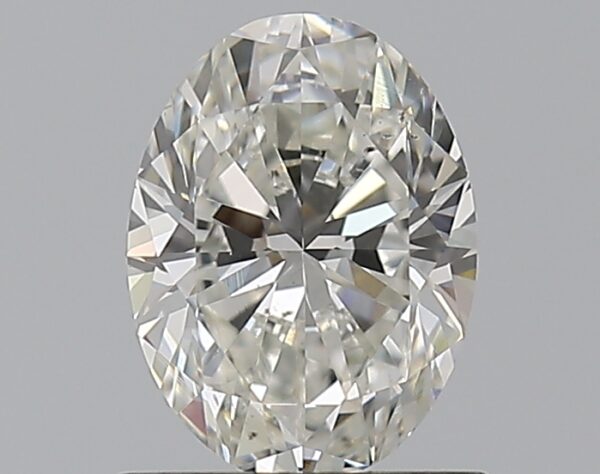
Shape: oval
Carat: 0.76
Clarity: VS2
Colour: H
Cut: EX
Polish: EX
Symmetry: VG
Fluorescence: N
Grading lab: GIA
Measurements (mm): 6.93 x 5.14 x 3.28